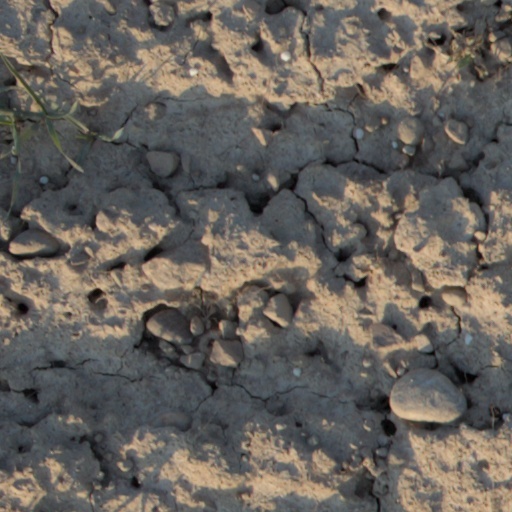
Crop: wheat